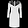
Label: Dress